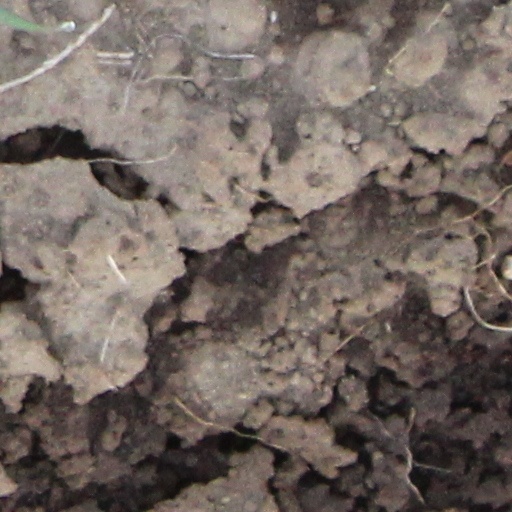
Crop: wheat